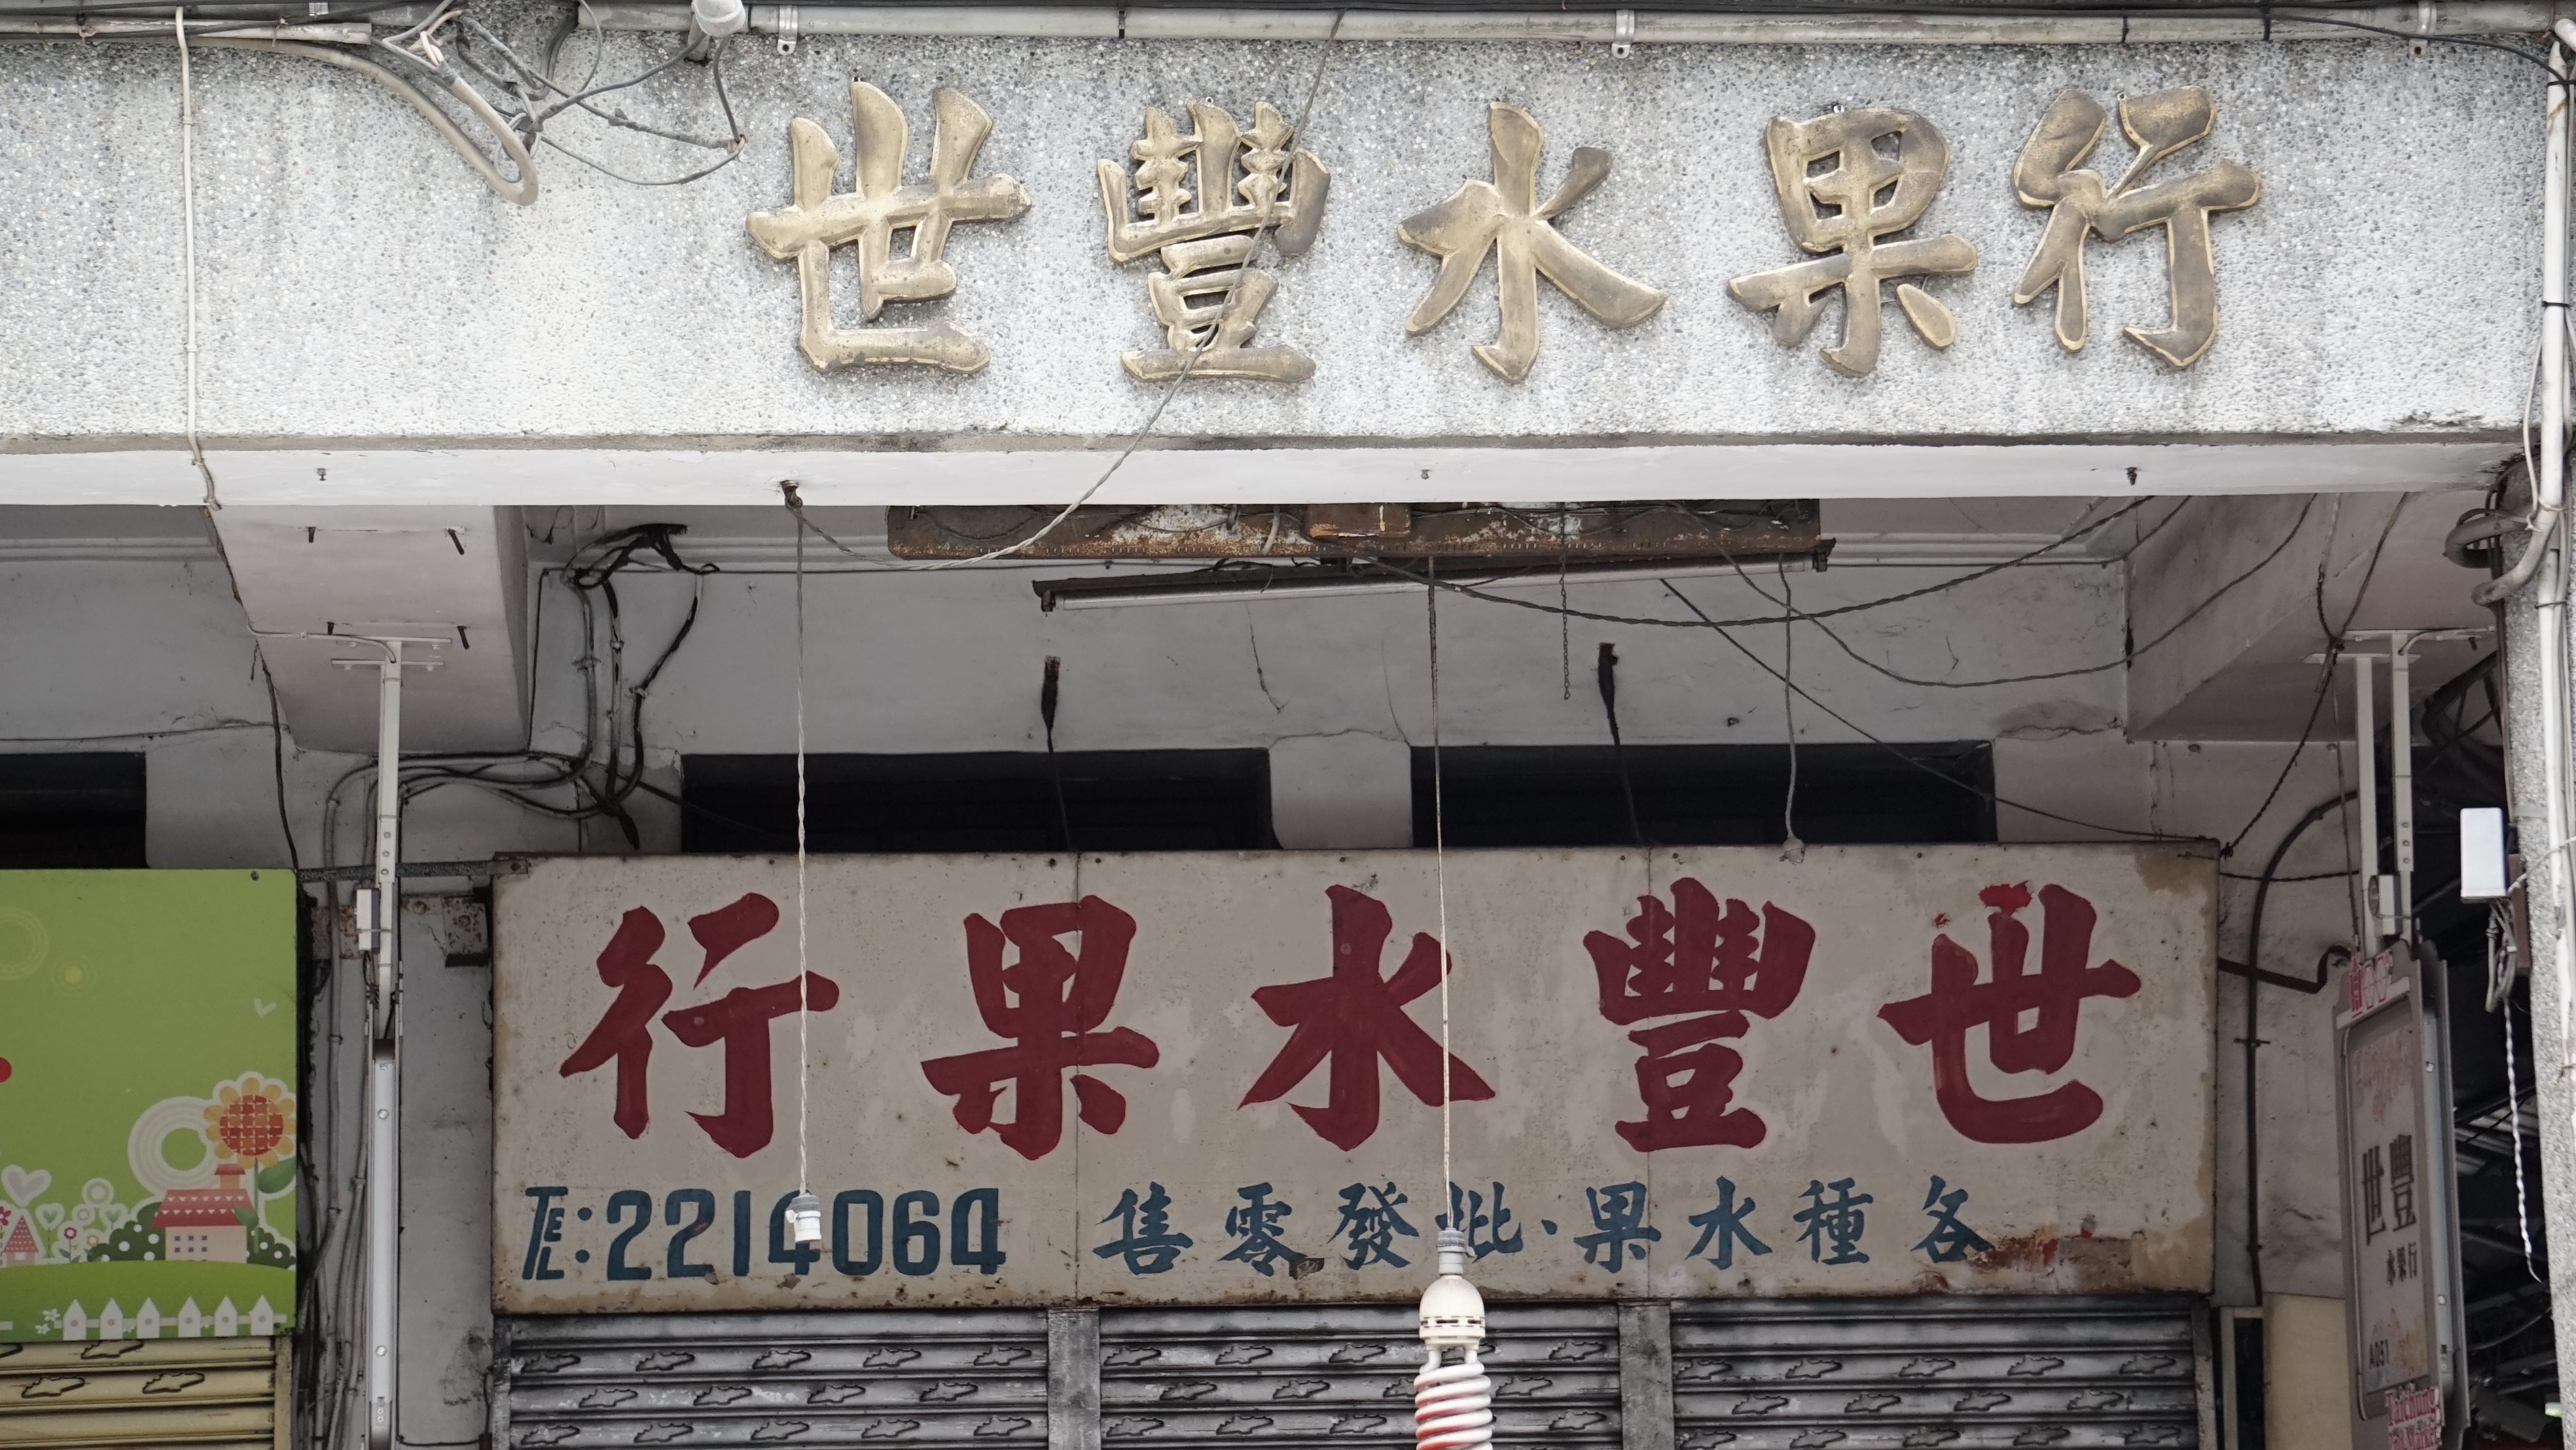
calligraph, signboard, taiwan, traditonal, character, fruit, store, font